Dinghy racing

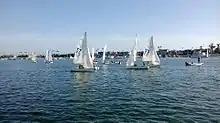
Newport Harbor High School sailing team

Dinghy racing comes under the auspices of World Sailing. Organisations such as the Royal Yachting Association, National School Sailing Association (UK) and Canadian Yachting Association (Canada) organise and regulate the sport at a national level. Sailing dinghies compete on an international, national, state, association, club and class basis, using the ISAF International Racing Rules of Sailing, which are revised every four years. There are several courses used, such as the Olympic triangle.